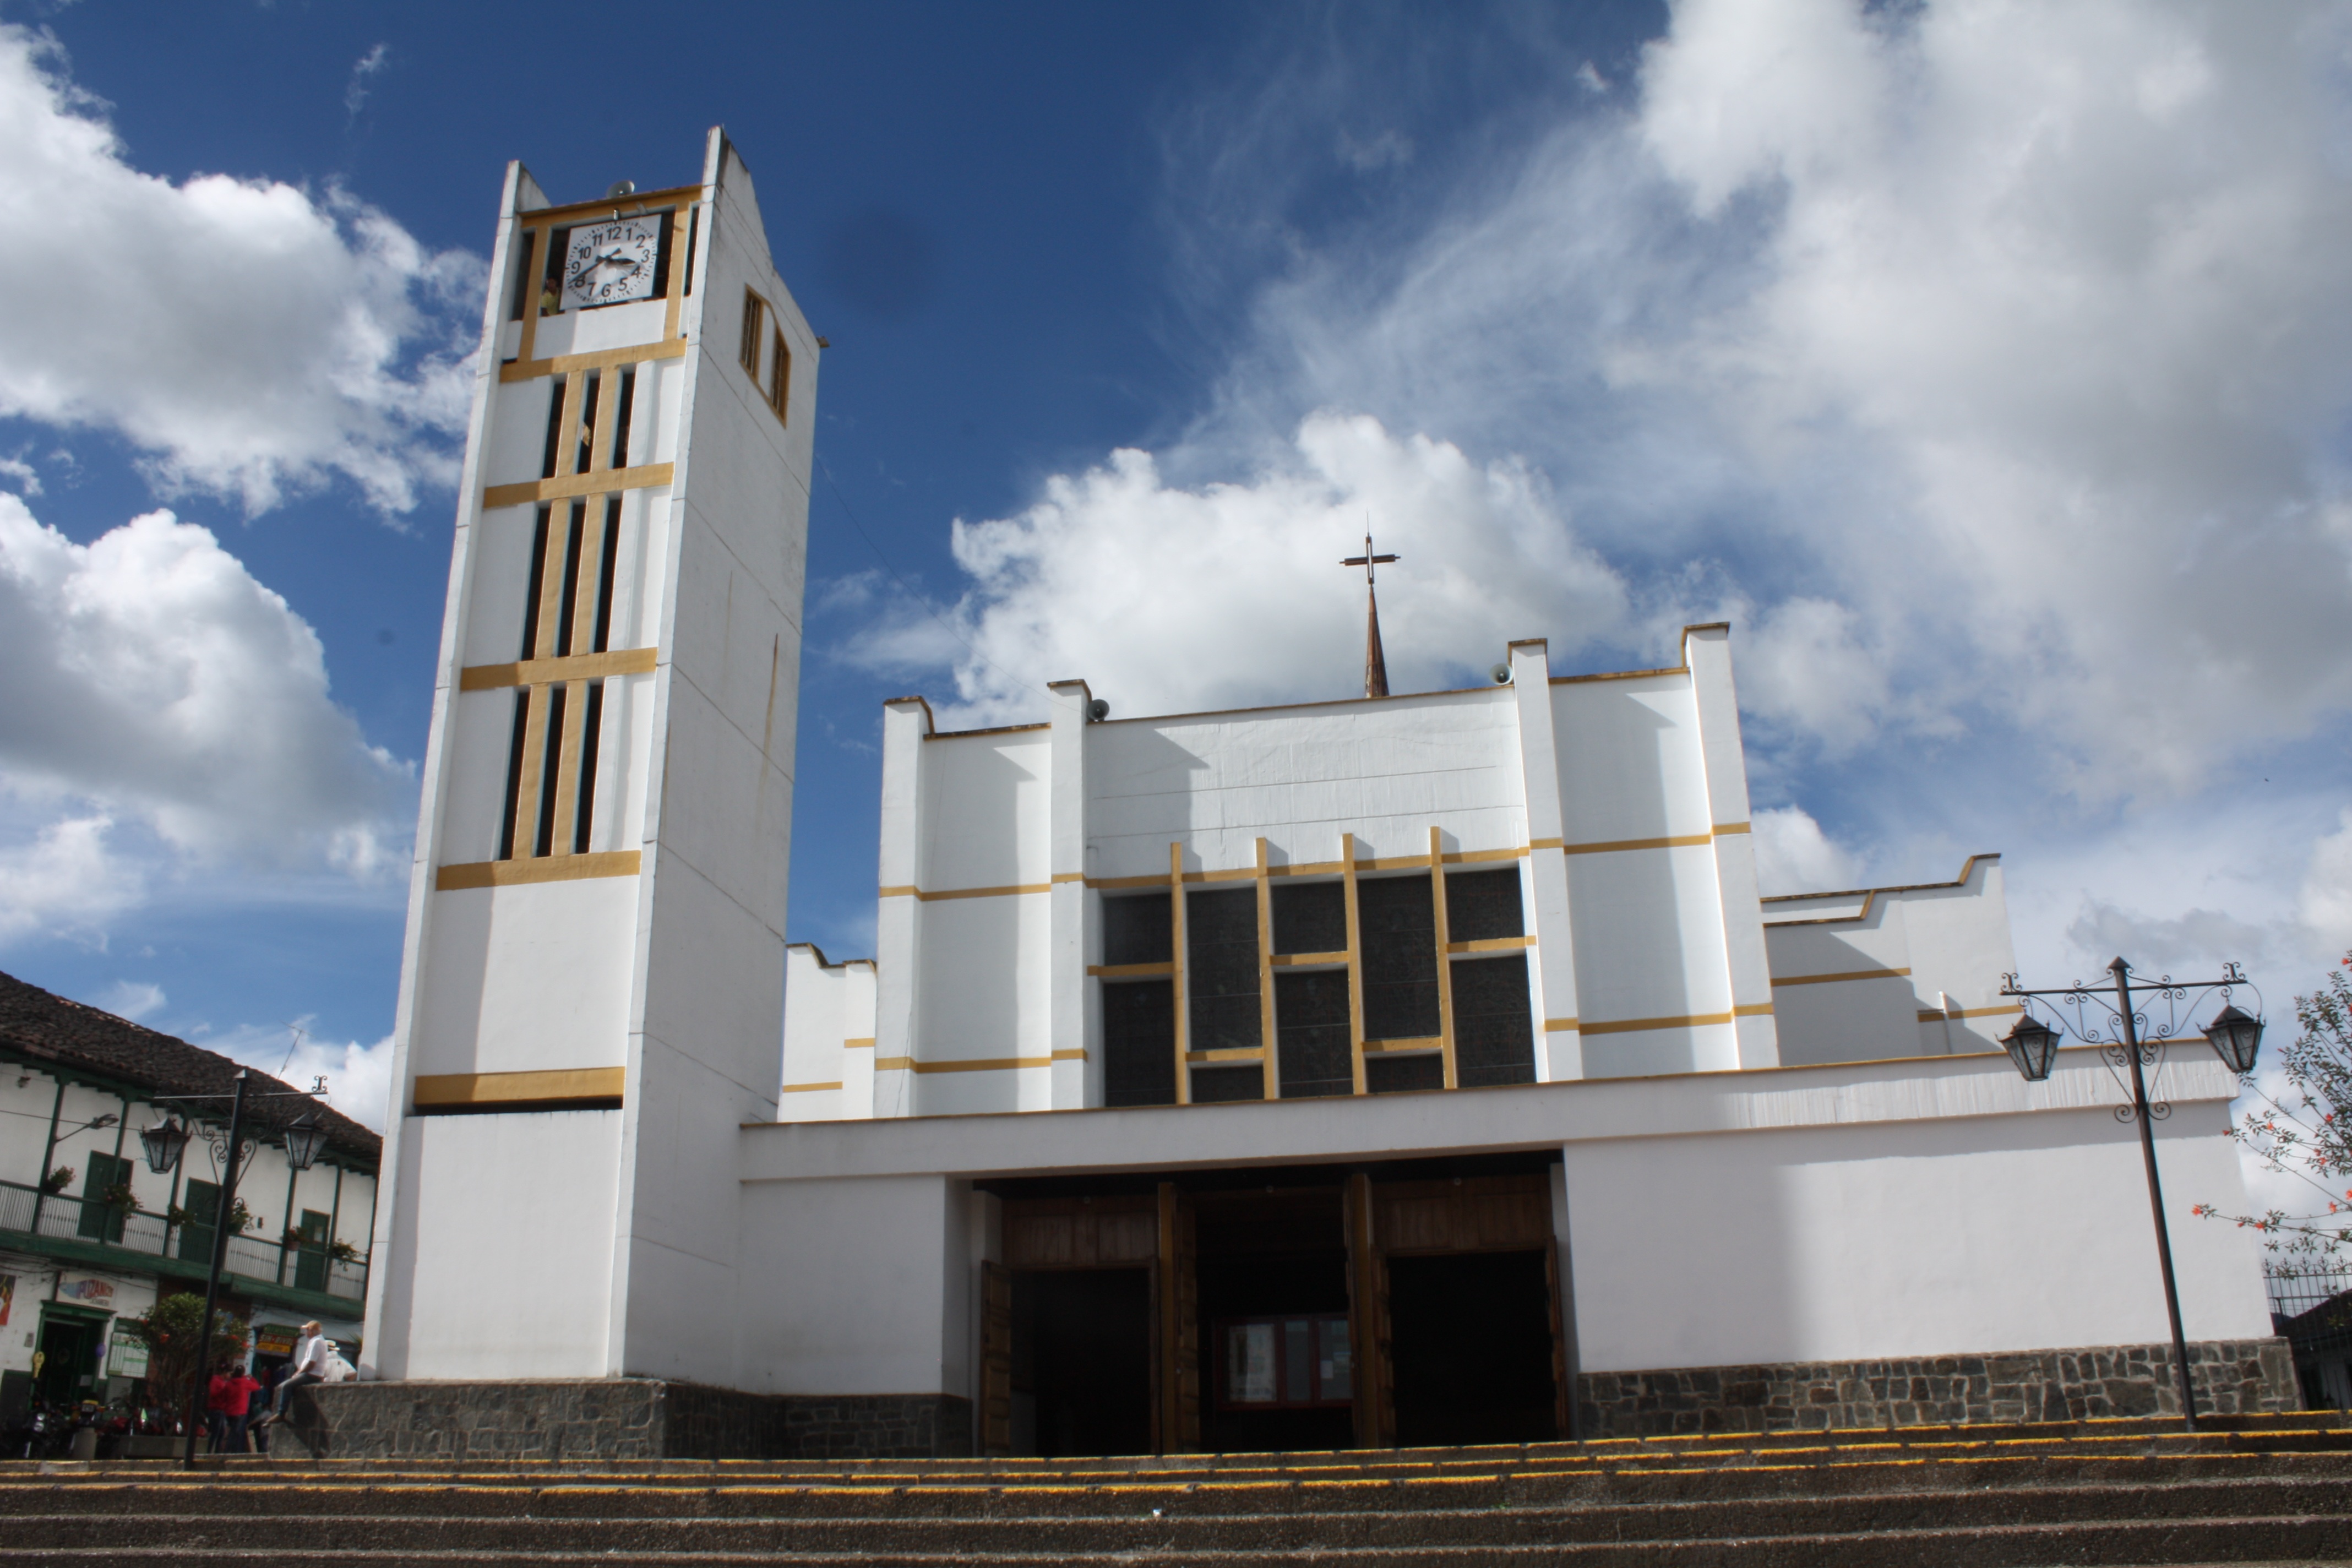
architecture, building, city, monument, travel, tower, religion, landmark, facade, church, cathedral, exterior, place of worship, temple, history, christianity